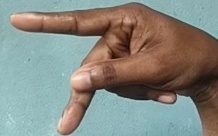
ASL sign: P